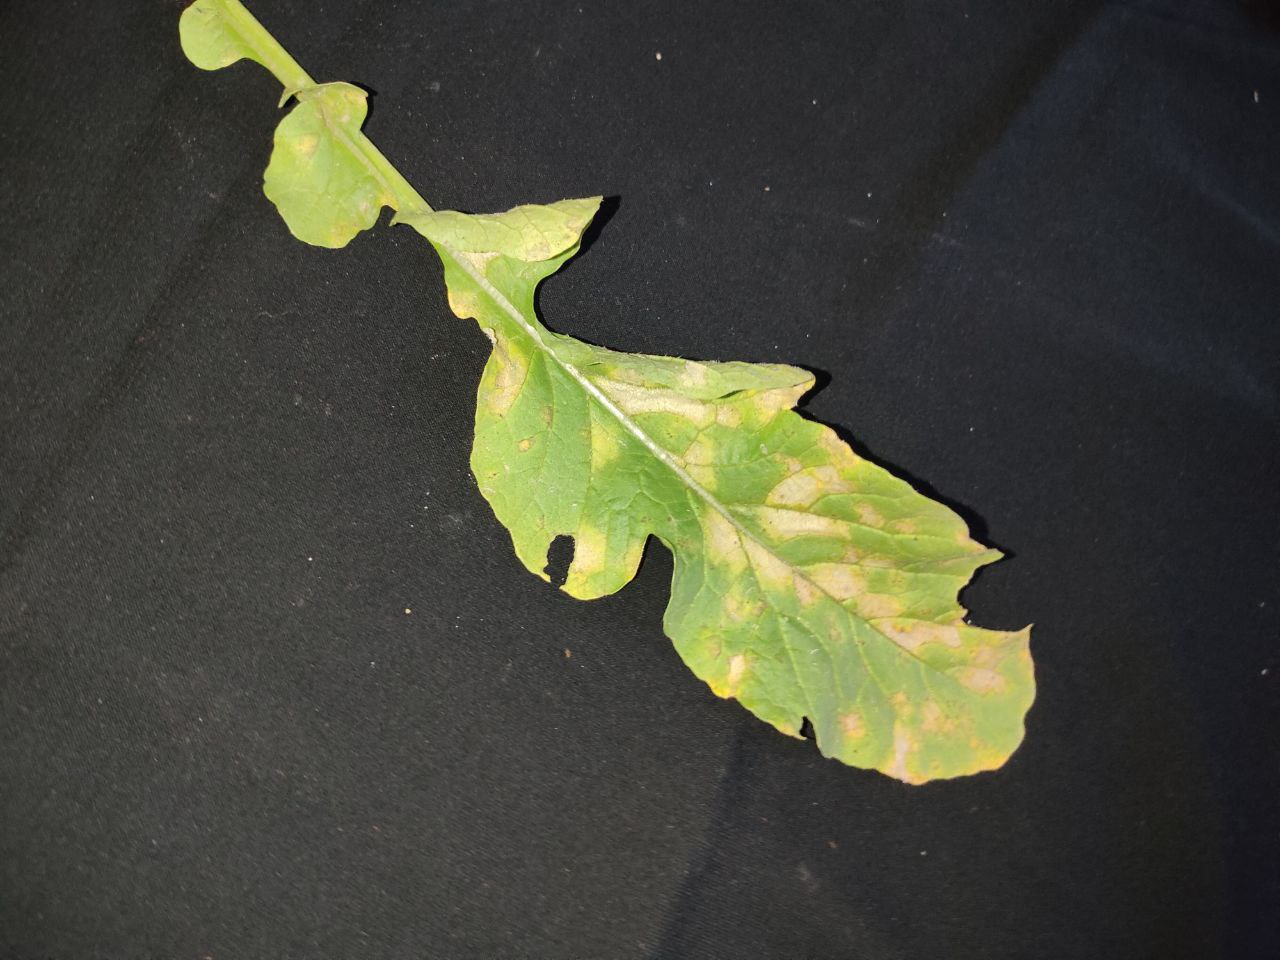
Label: Mosaic virus